Marianne Schmidl

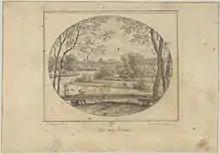
"An der Isar", an 1844 drawing by Friedrich Olivier, restituted by the Lenbachhaus in Munich

Marianne Schmidl is remembered today not only as Austria's first Ph.D. in ethnology, but also because – in the course of the principles for the restitution of looted art formulated at the 1998 Washington Conference – she was the original owner of many drawings by the brothers Olivier and Julius Schnorr von Carolsfeld could be made out.